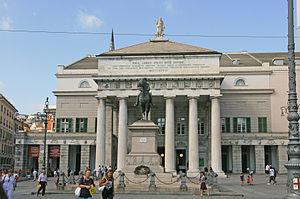
L’architecture néoclassique en Italie est, dans la péninsule comme dans tous les pays occidentaux, la phase de l'histoire de l'architecture qui, après l'époque du baroque et du rococo, s'est orientée vers l'âge classique de la Grèce et de la Rome antiques en reprenant les idéaux et les apparences formelles. Influencée par l'attrait pour la mythologie qui régnait à l'époque où le Grand Tour marquait la formation de générations entières de nouveaux artistes et de toute une classe sociale, de l'aristocratie à la haute bourgeoisie, elle s'est développée dans la seconde moitié du XVIIIᵉ siècle. Le phénomène s'est prolongé jusqu'au XIXᵉ siècle et il est bien difficile d'arrêter des dates précises : le néo-classicisme se fond en effet avec l'éclectisme, ou bien continue à s'affirmer parallèlement à celui-ci, finissant par laisser des témoignages dans l'architecture contemporaine.